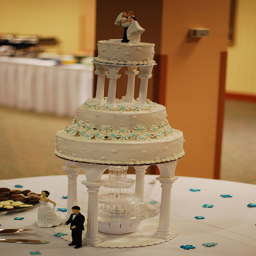
A wedding cake sits on a table with blue decorations on it.
the cake is three layers and it has a bride and groom
A wedding cake shows a miniature bride and groom.
a close up of a wedding cake with toy people
A wedding cake on a table in a banquet room.